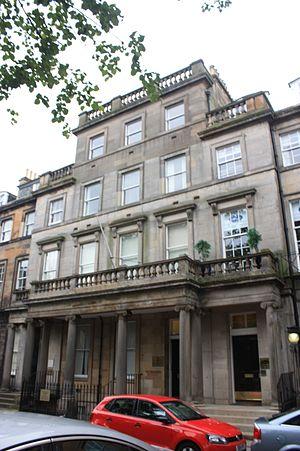
James Sinclair, 14ᵉ comte de Caithness, FRS, appelé Lord Berriedale de 1823 à 1855, est un scientifique, inventeur et homme politique libéral écossais.